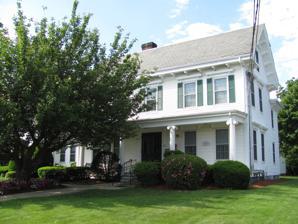
Building: William Griffin Fuller House
Country: United States of America
Year built: 1850
Historic house in Massachusetts, United States United States historic place William Griffin Fuller House U.S. National Register of Historic Places William Griffin Fuller House Show map of Massachusetts Show map of the United States Location 32 Franklin St., Stoneham , Massachusetts Coordinates 42°28′43″N 71°5′57″W / 42.47861°N 71.09917°W / 42.47861; -71.09917 Built 1850 Architectural style Greek Revival , Italianate MPS Stoneham MRA NRHP reference No. 84002621 Added to NRHP April 13, 1984 The William Griffin Fuller House is a historic house at 32 Franklin Street in Stoneham , Massachusetts .  The two-story wood-frame house was built c. 1850 for William Griffin Fuller, a real estate developer and trustee of the Stoneham Five Cent Savings Bank.  Its features are transitional, including both Greek Revival and Italianate details.  The five-bay facade and single-story porch are Greek Revival, and the bracketing in the eaves and gable ends is Italianate in style. The house was listed on the National Register of Historic Places in 1984. See also National Register of Historic Places listings in Stoneham, Massachusetts National Register of Historic Places listings in Middlesex County, Massachusetts References